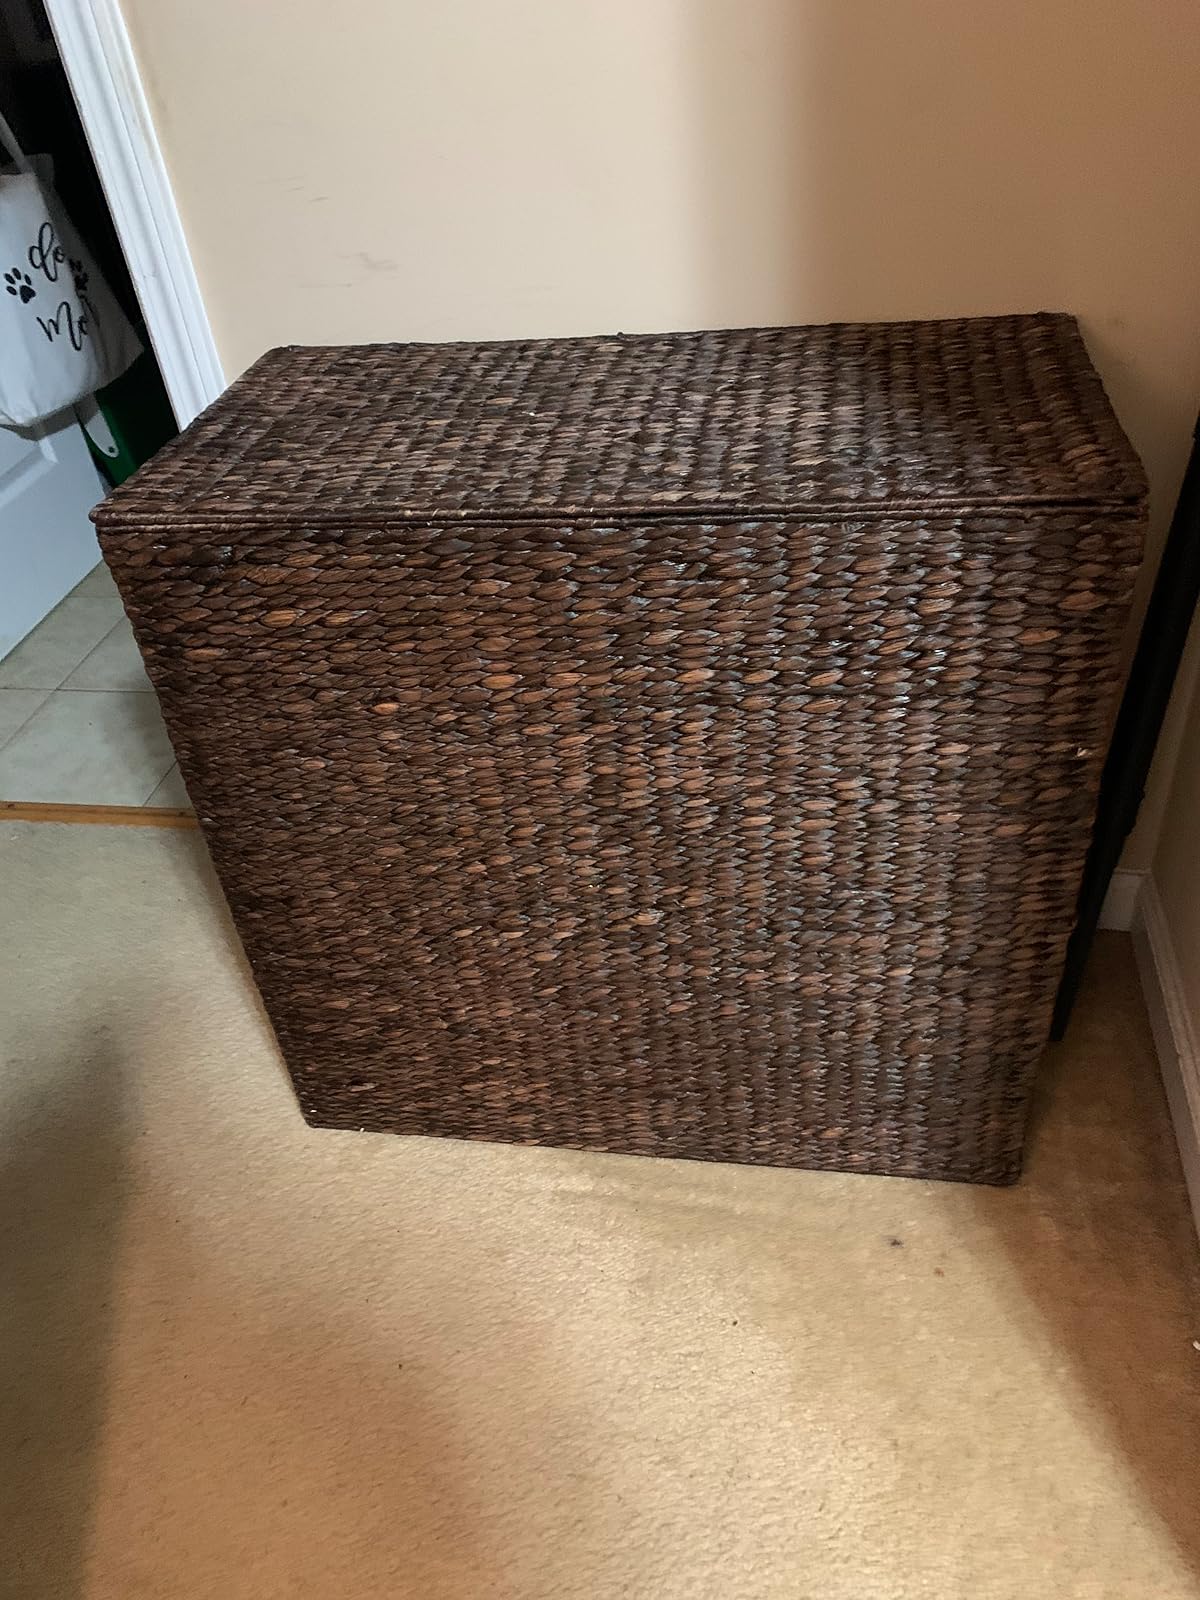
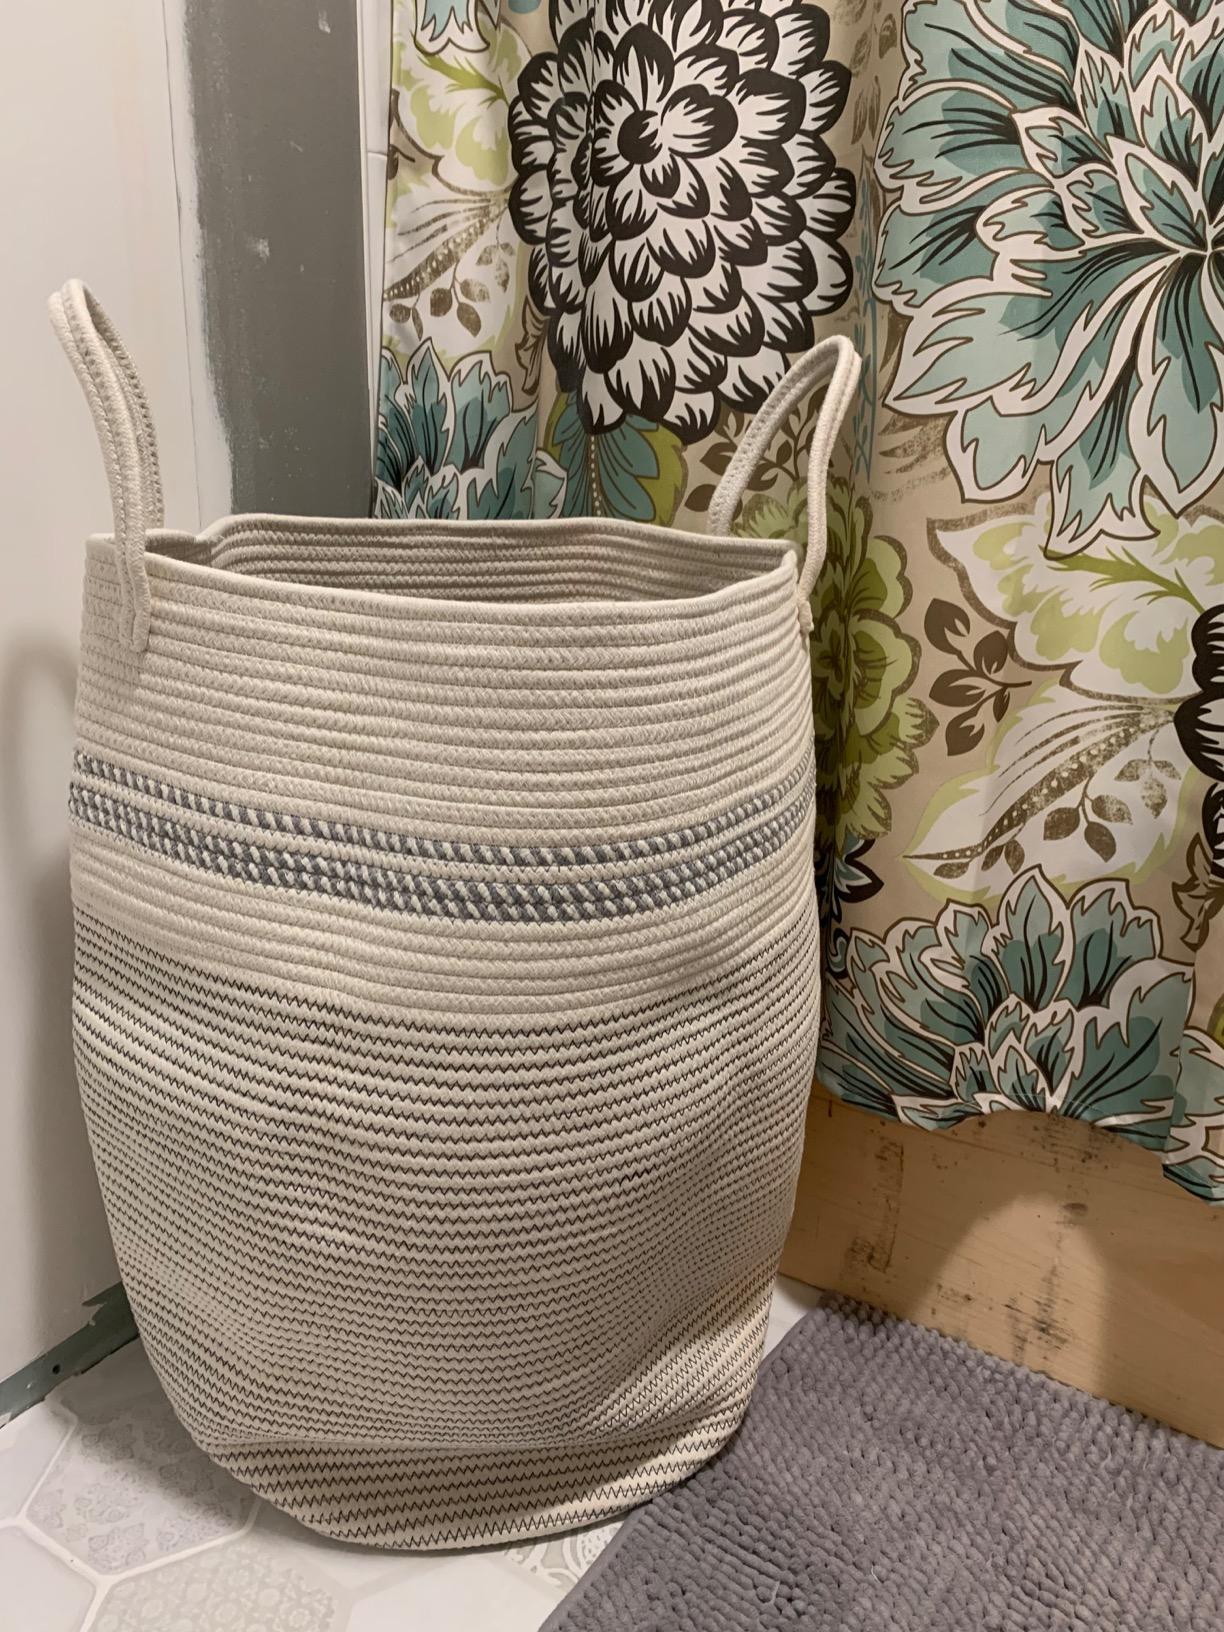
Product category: items_hamper
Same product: no